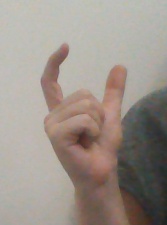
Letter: nun